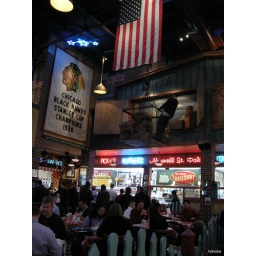
inside portillo's hotdogs.this place looks like mini street within a building XD